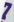
Number: 7